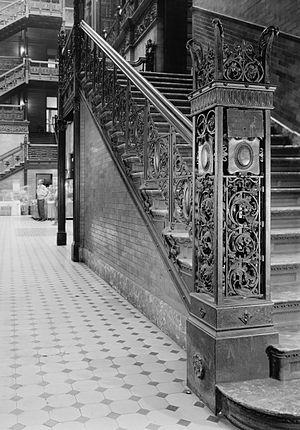
Le Bradbury Building est un bâtiment historique de la ville de Los Angeles, dans l'État de Californie.